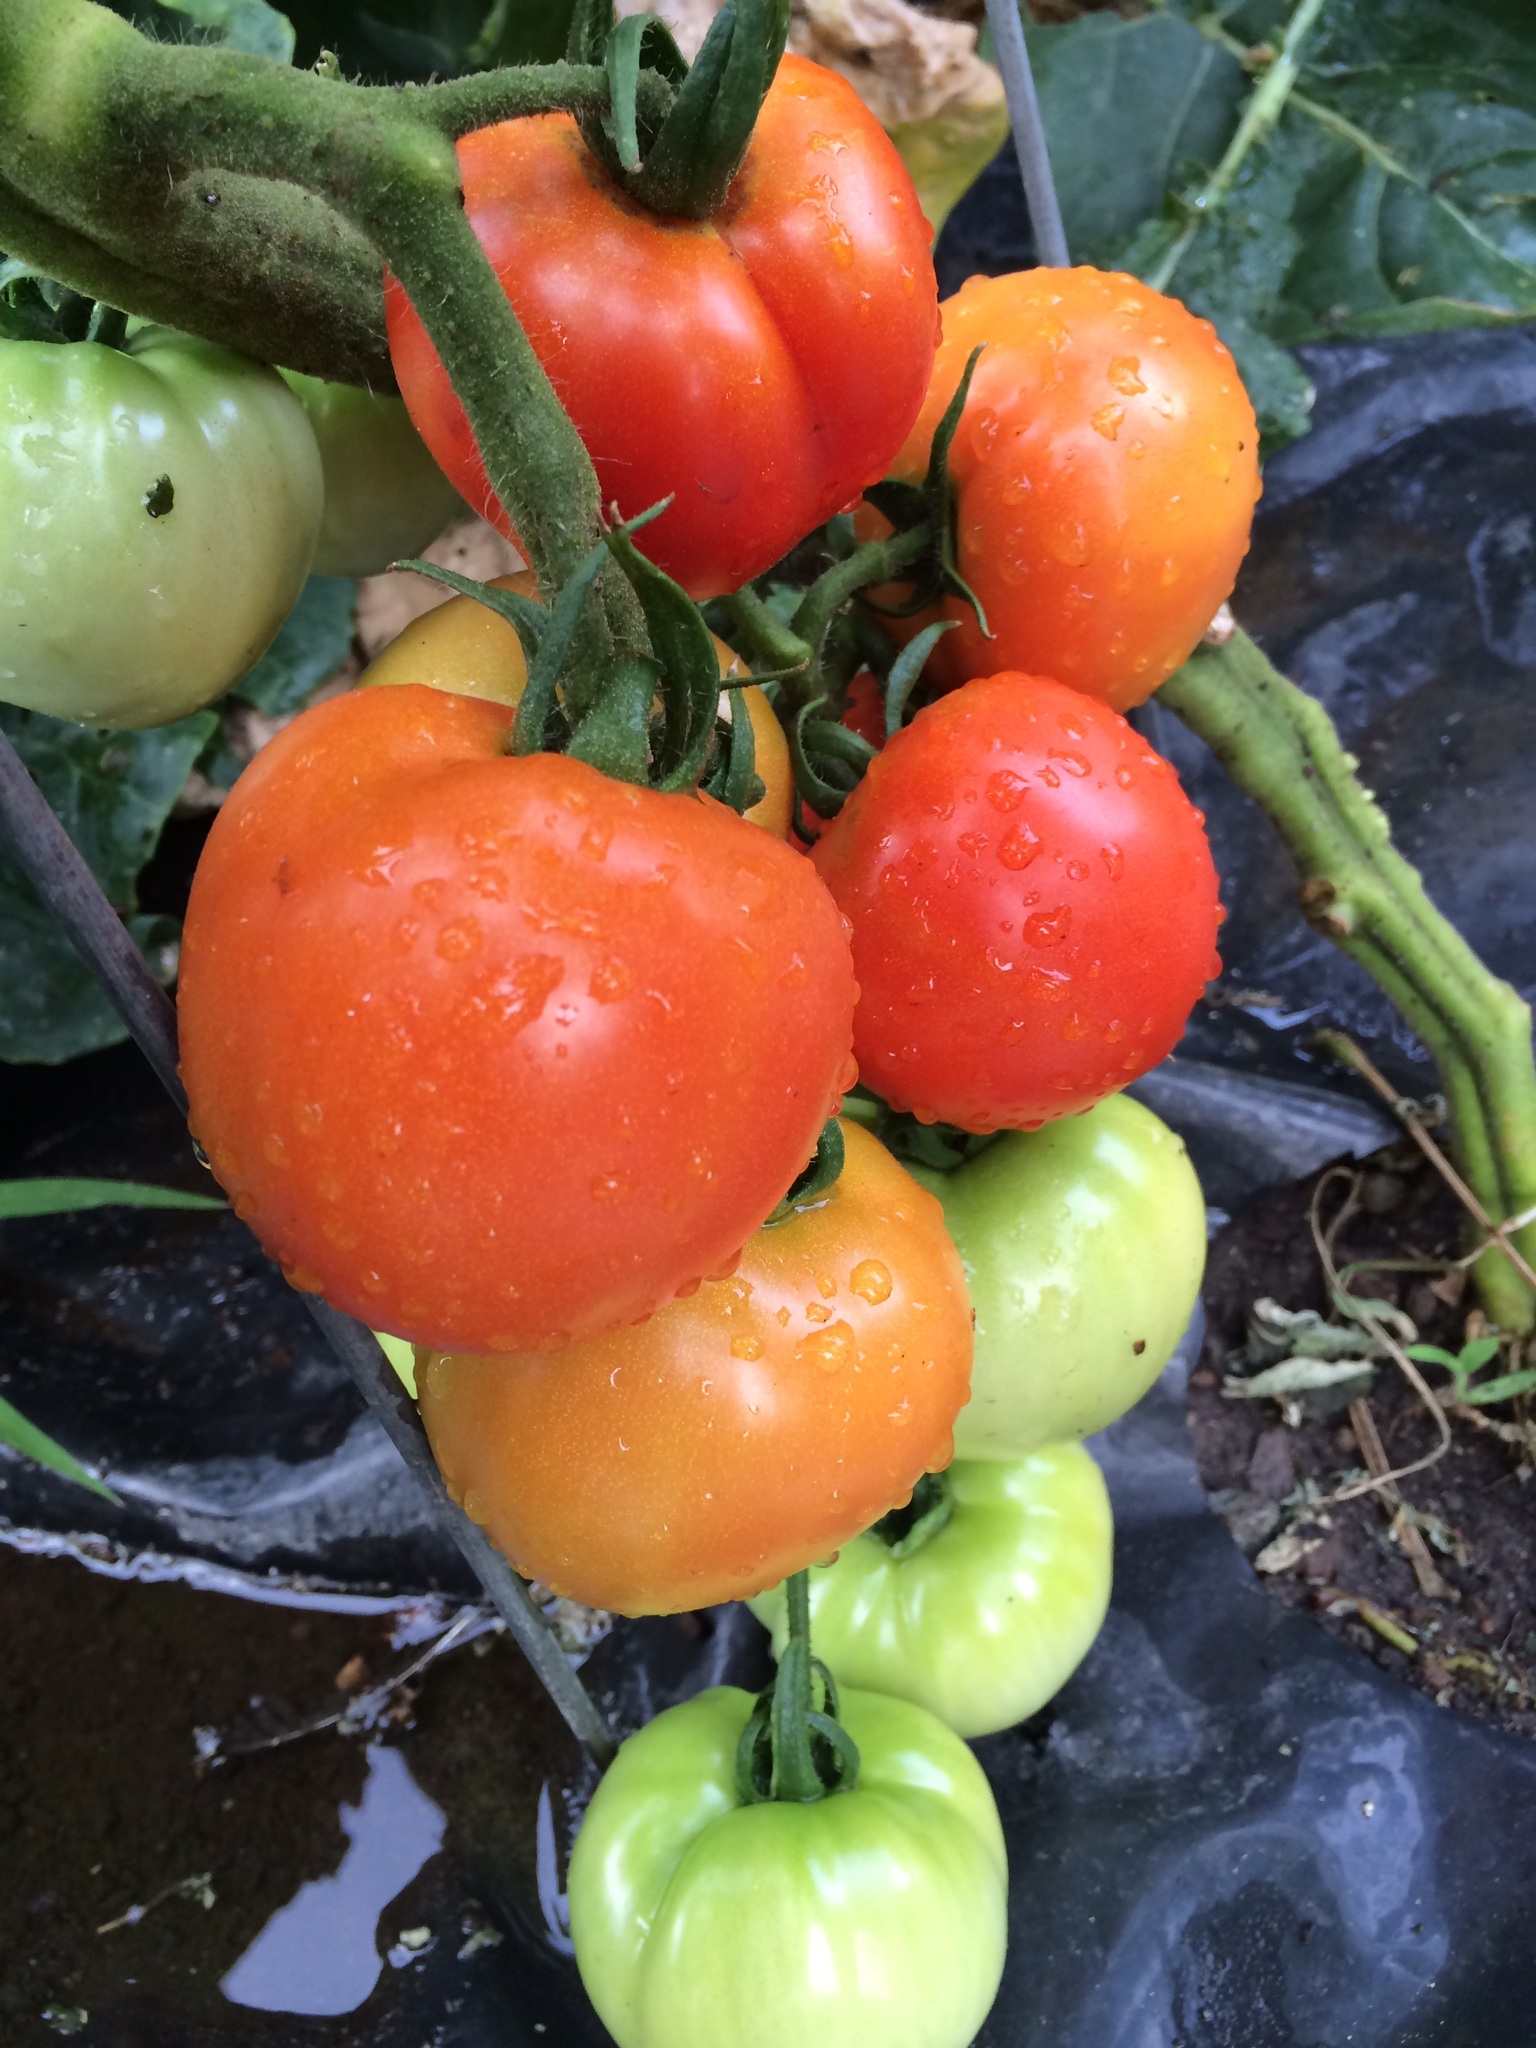
plant, vine, fruit, ripe, food, produce, vegetable, tomato, peppers, tomatoes, flowering plant, land plant, potato and tomato genus